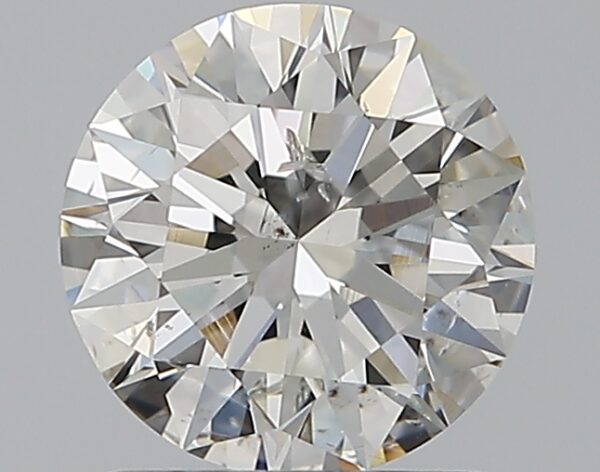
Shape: round
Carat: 1.2
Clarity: SI2
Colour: H
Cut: EX
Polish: EX
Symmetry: EX
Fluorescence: N
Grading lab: GIA
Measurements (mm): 6.79 x 6.82 x 4.18